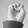
ASL letter: E